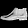
Label: Ankle boot